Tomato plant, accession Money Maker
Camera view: vertical (180 deg); turntable rotation: 30 degrees
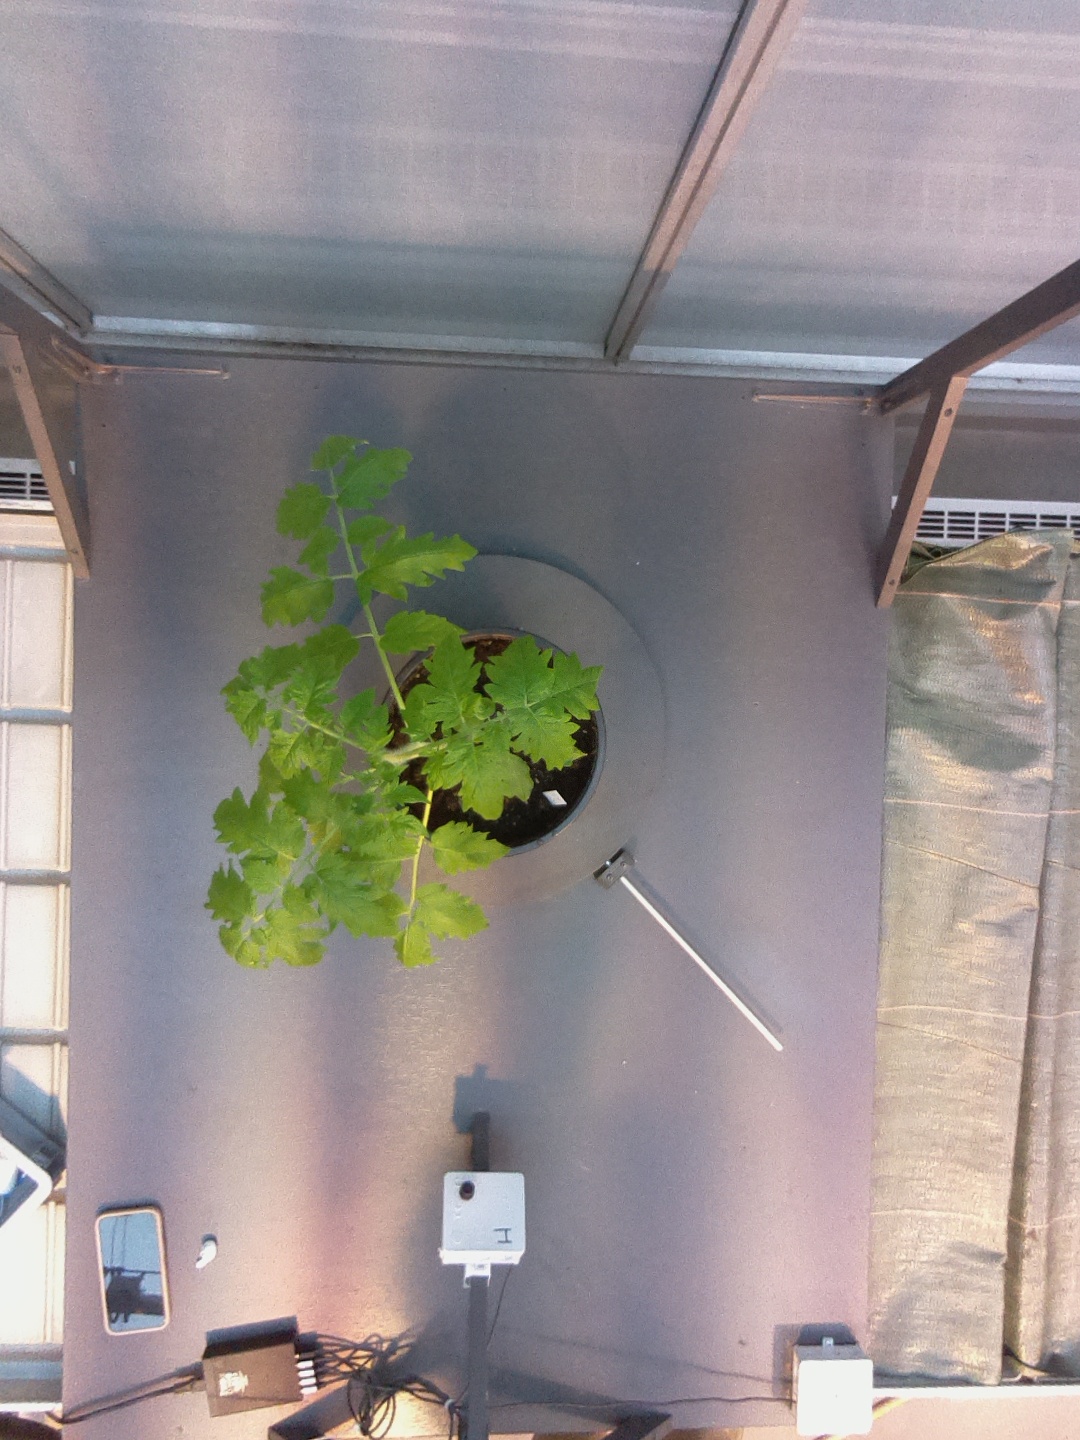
BBCH growth stage 13: 6 of true leaves visible